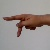
The image shows a hand gesture representing the letter 'P' in Indian Sign Language.